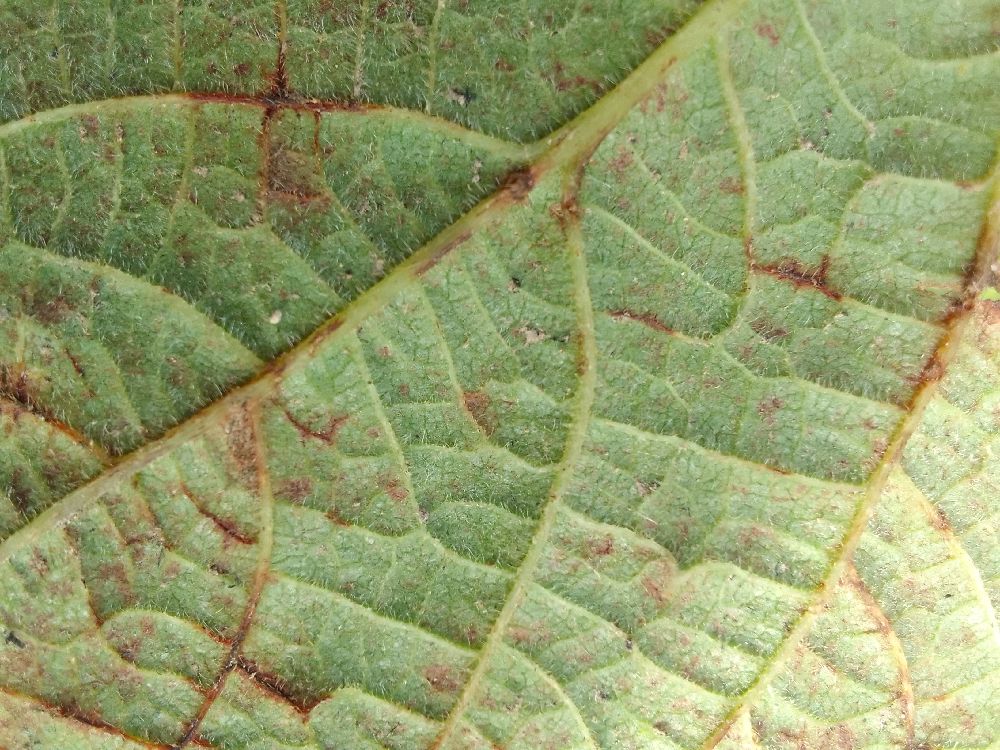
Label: anthracnose